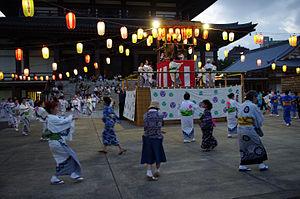
O bon ou simplement Bon ou Ura bon est un festival bouddhiste japonais honorant les esprits des ancêtres. O bon existe depuis plus de cinq cents ans et fut importé de Chine où il est appelé « fête des fantômes ».
Le San'en-zan Zōjō-ji est un temple bouddhiste situé dans le quartier de Shiba, Minato-ku, à Tokyo au Japon.